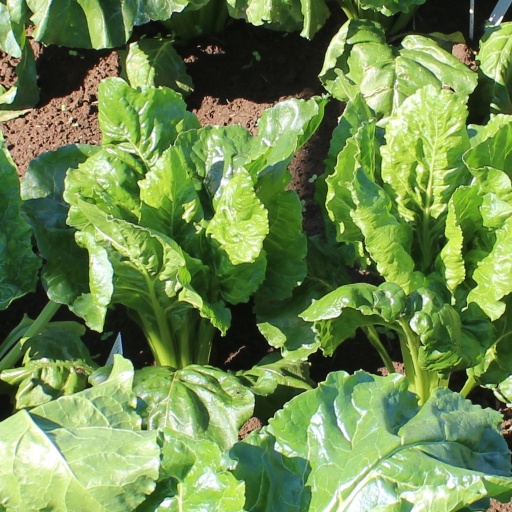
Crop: sugar beet